Melaleuca adnata

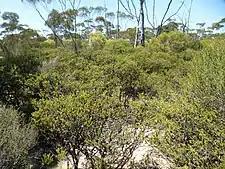
Habit near Pingrup

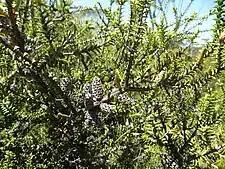
Foliage and fruit

"Melaleuca adnata" was first described in 1852 by Nikolai Turczaninow in "Bulletin de la Classe Physico-Mathématique de l'Académie Impériale des Sciences de Saint-Pétersbourg". The specific epithet ("adnata") is derived from the Latin "adnatus", meaning "adnate", referring to the attachment of the leaves to the stem.